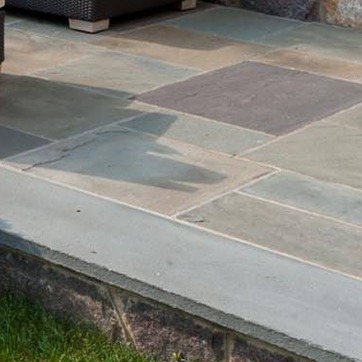
Material: stone